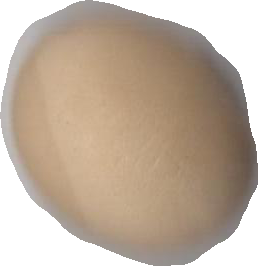
Variety: Anjasmoro